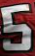
Number: 5